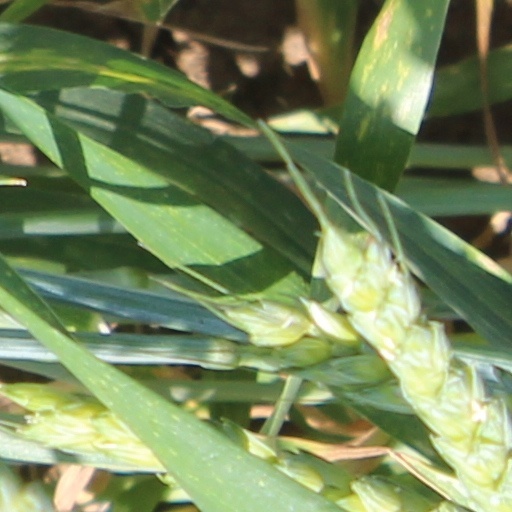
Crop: wheat